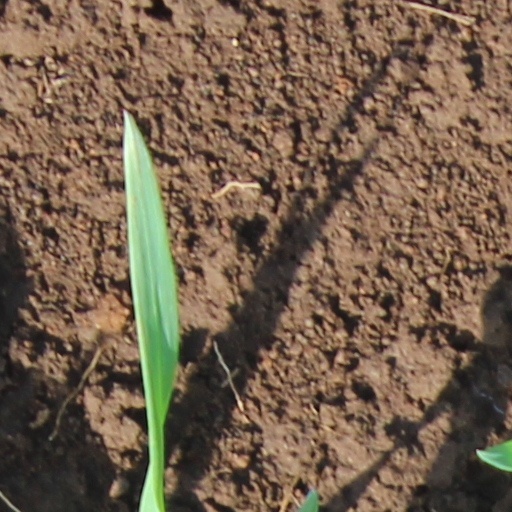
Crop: wheat